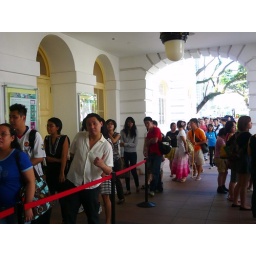
Guy in the white shirt is totally posing; couple behind attempt to curb embarrassment.